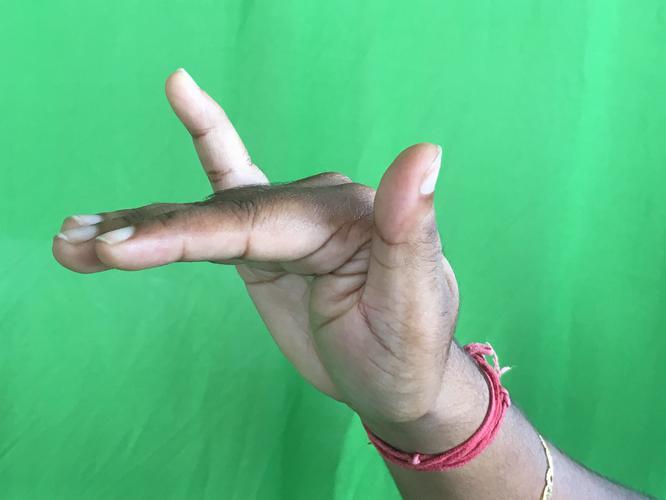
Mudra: Mrigasirsha
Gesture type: single_hand